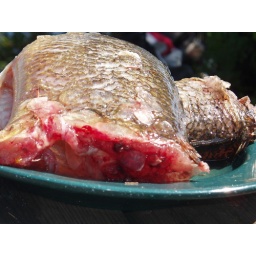
fish in your plate